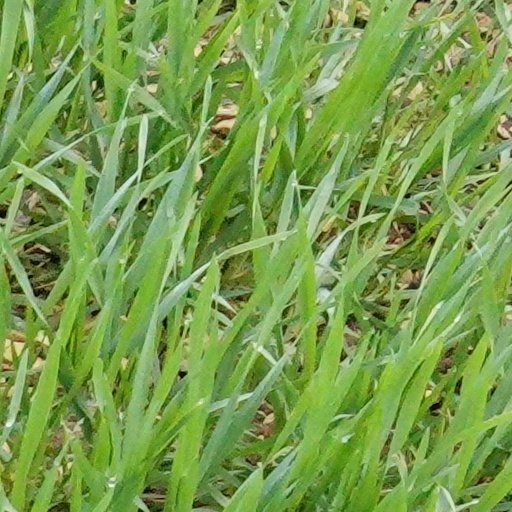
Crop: wheat